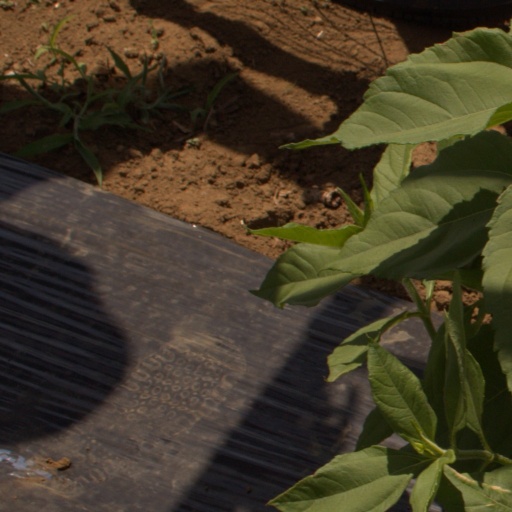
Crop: Jerusalem artichoke